Jonetani Ralulu

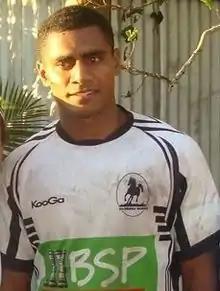

Jonetani Ralulu (born 30 September 1986 in Sigatoka, Fiji) is a Fijian rugby union player. He plays Fly-half for Fiji on international level. Ralulu also plays for the province, Nadroga.